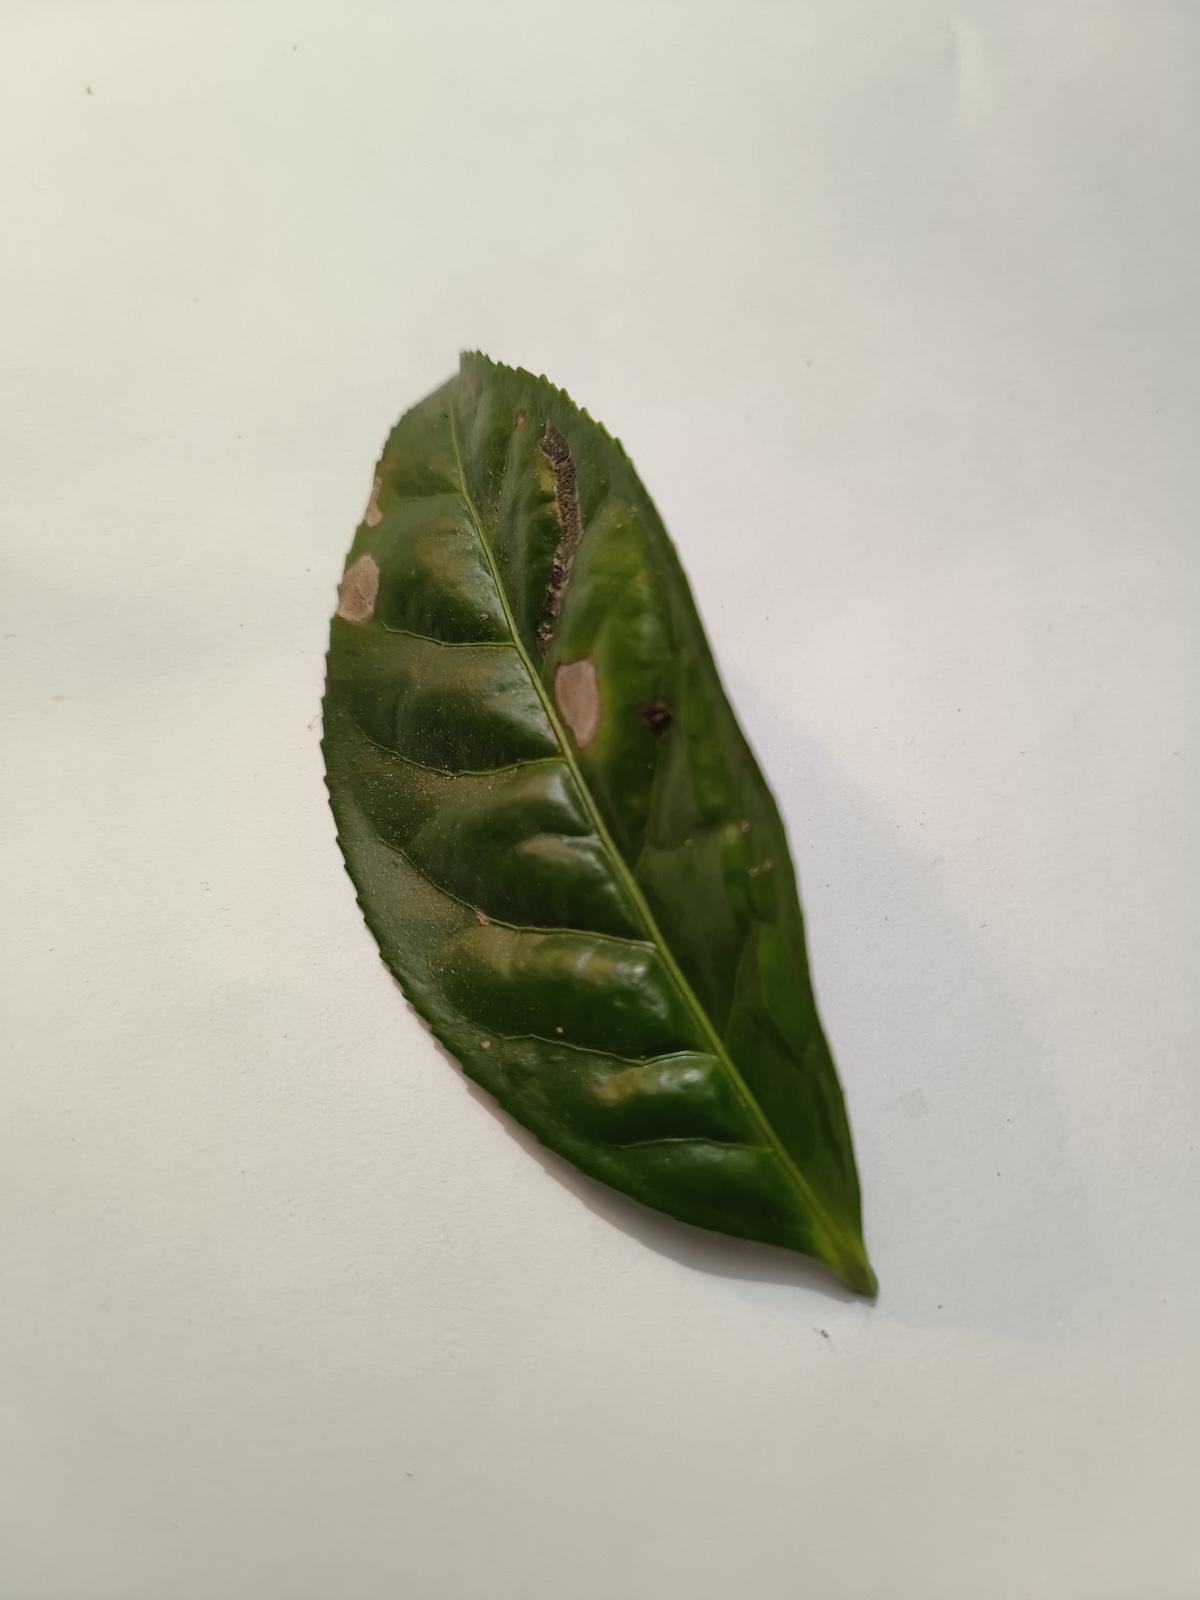
Label: Gray Blight